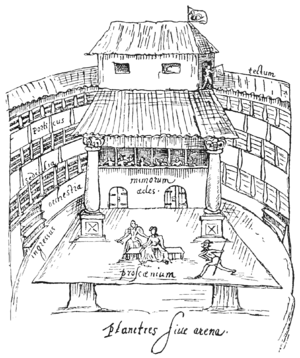
Le théâtre élisabéthain désigne les pièces de théâtre écrites et interprétées en Angleterre, principalement à Londres, depuis 1562 jusqu'à l'interdiction des représentations théâtrales par le Parlement en 1642, qui a conduit à la fermeture et à l'abandon des théâtres. Cette période englobe le règne de la reine Élisabeth Iʳᵉ, d'où le nom de théâtre élisabéthain, celui de Jacques Iᵉʳ, et enfin celui de Charles Iᵉʳ. Dans ces deux derniers cas, on précise parfois théâtre jacobéen et théâtre caroléen.
Le théâtre à l'italienne est un style architectural concernant l'organisation des volumes intérieurs des théâtres dont les premiers exemples remontent à la fin du XVIᵉ siècle en Italie. Ce style d'édifice a été particulièrement prisé entre les XVIIIᵉ et XIXᵉ siècles, de l'Europe jusqu'en Amérique du Sud.